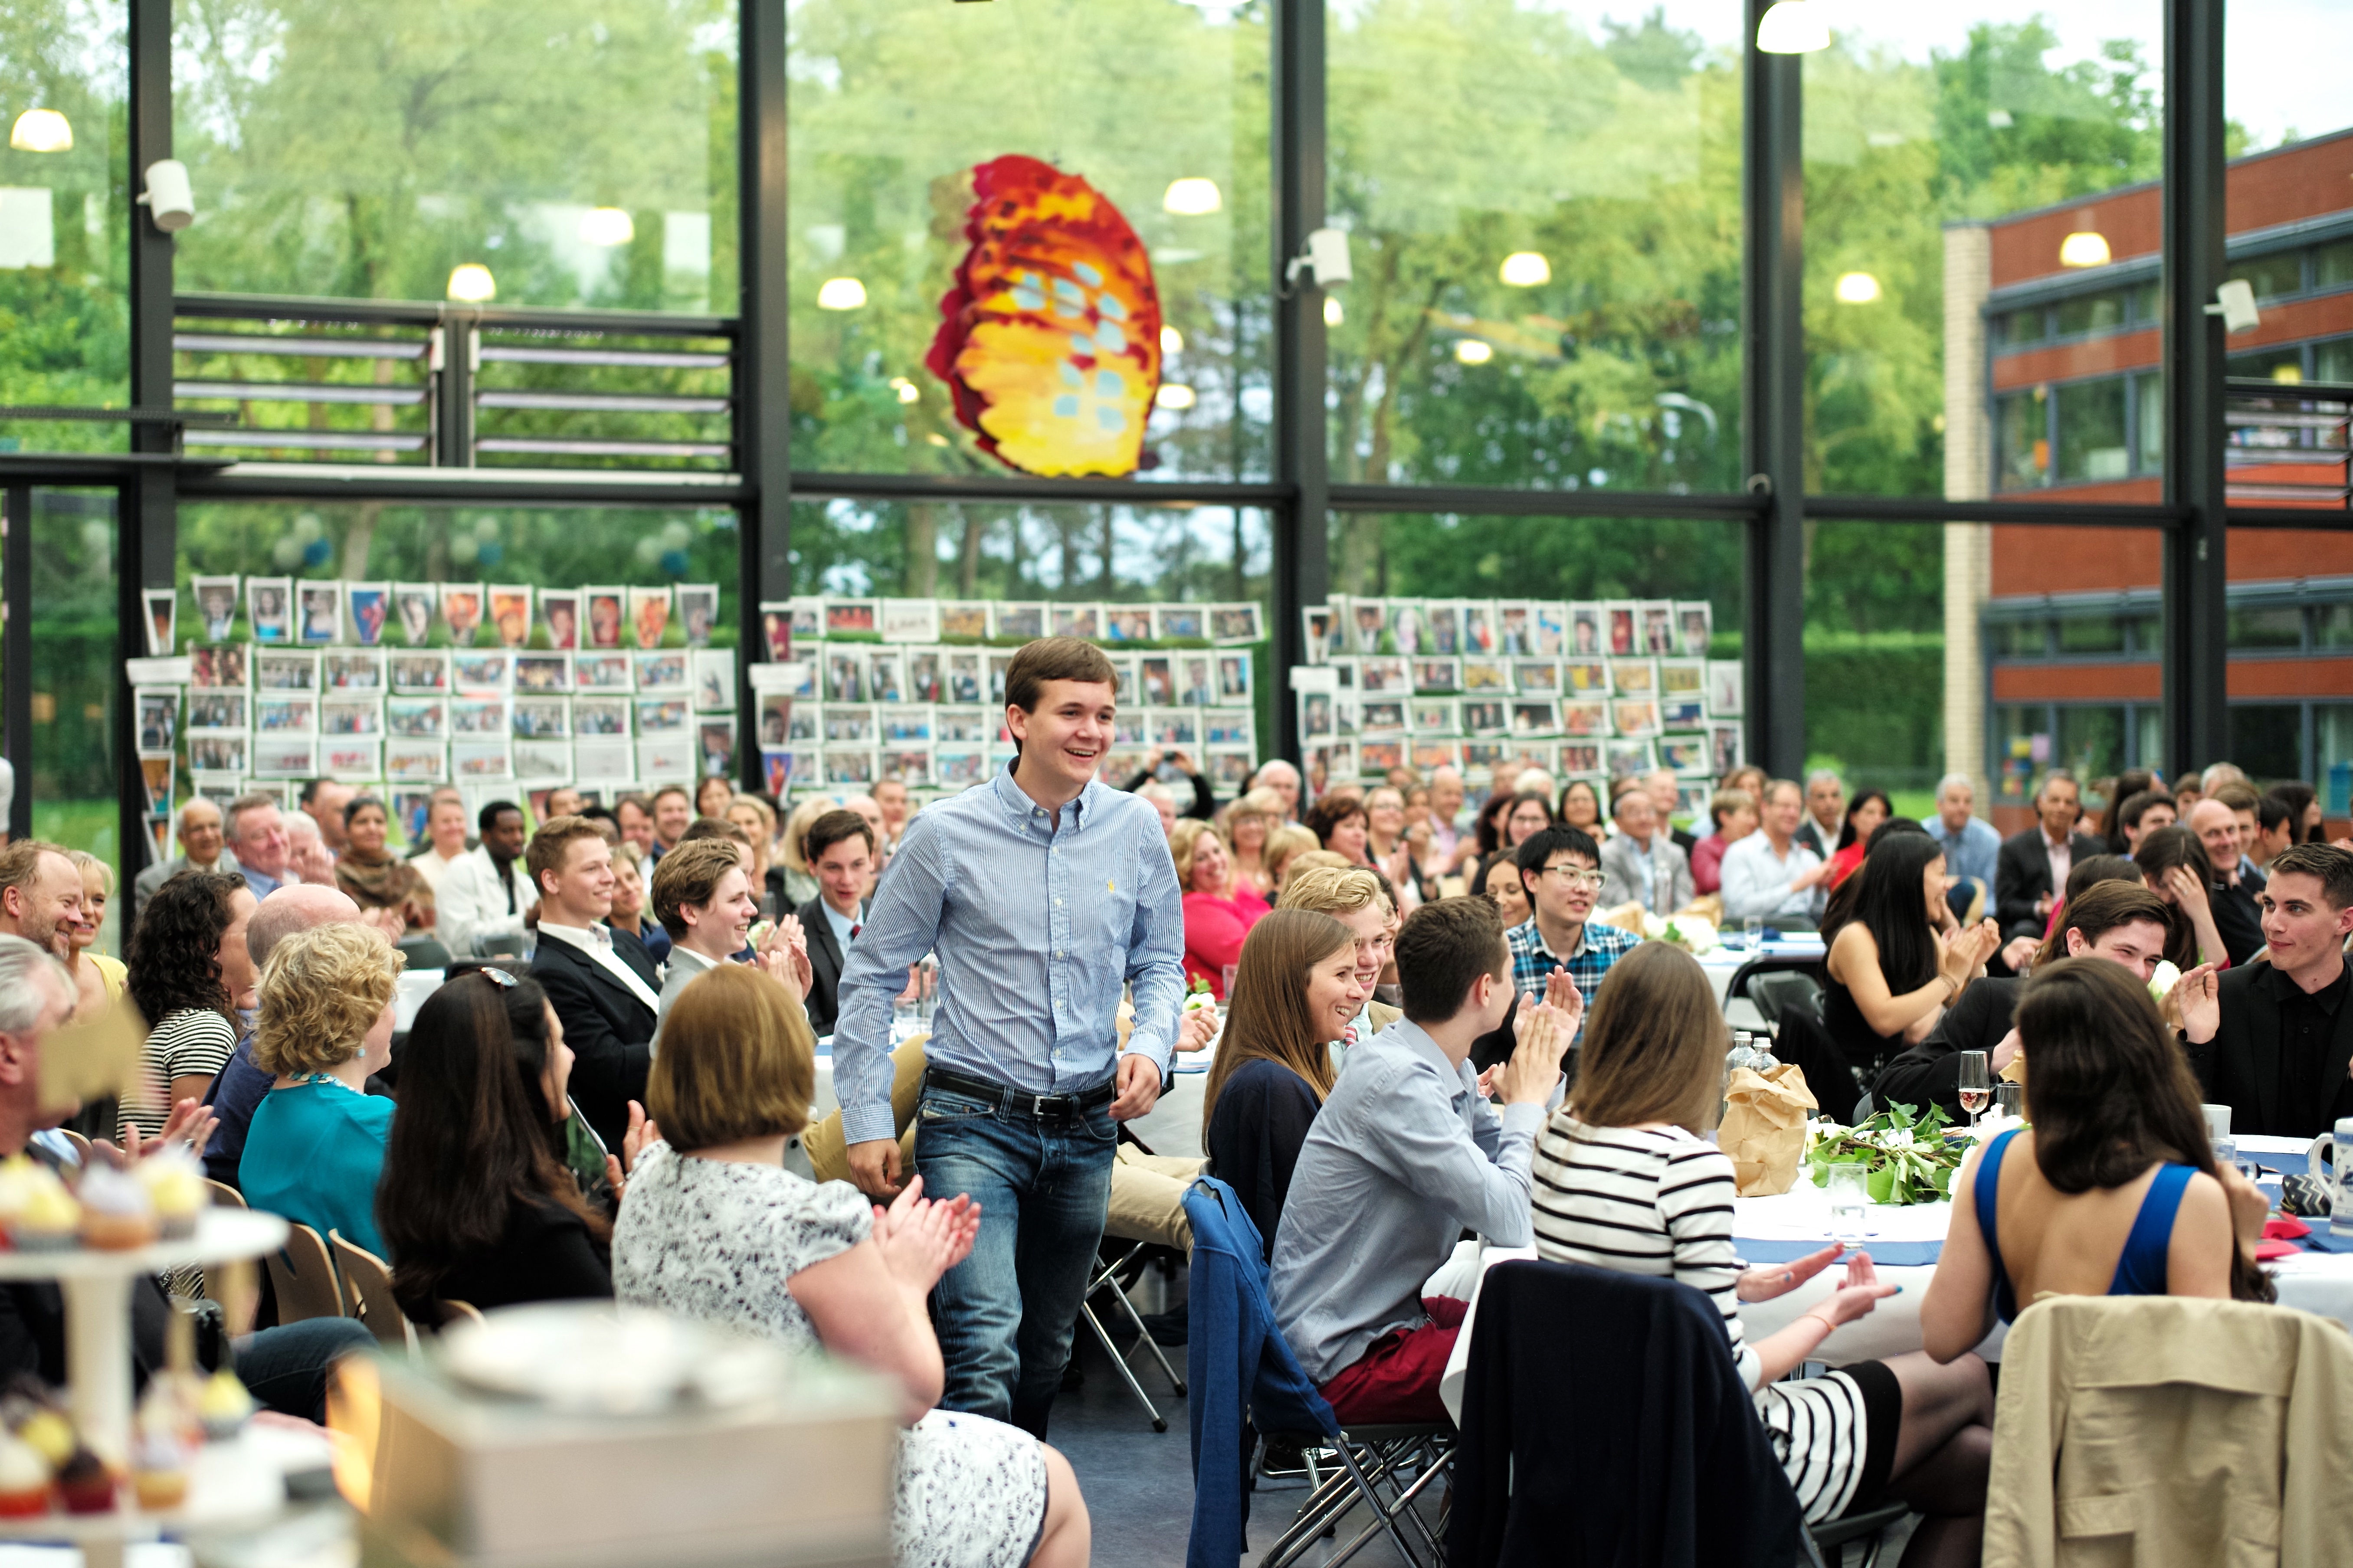
crowd, europe, high, community, ash, tip, ceremony, hague, m, american, f14, students, dinner, 50, school, leica, 240, summilux, graduation, typ, diploma, graduates, capandgown